Fact sheet

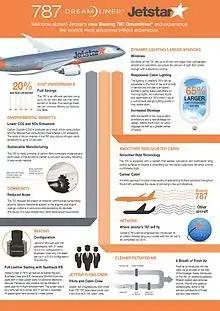
Jetstar Boeing 787 fact sheet

A factsheet or fact sheet, also called fact file, is a single-page document containing essential information about a product, substance, service or other topic. Factsheets are frequently used to provide information to an end user, consumer or member of the public in concise, simple language. They generally contain key safety points, operating instructions or basic information about a topic depending on the purpose of the fact sheet.